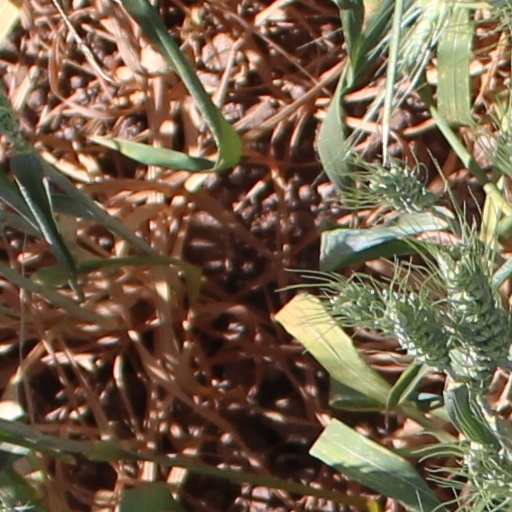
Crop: wheat